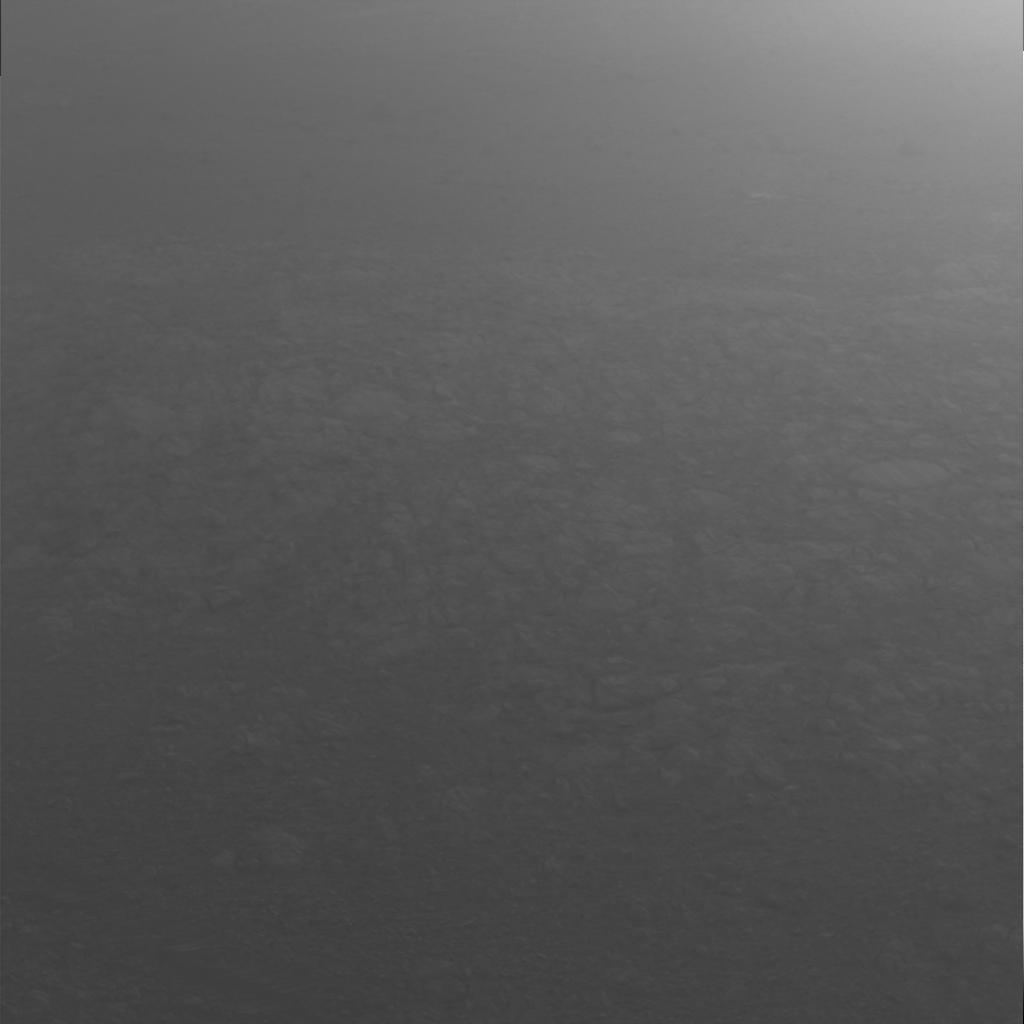
Surface features visible: Rock Outcrops, Soil, Nearby Surface